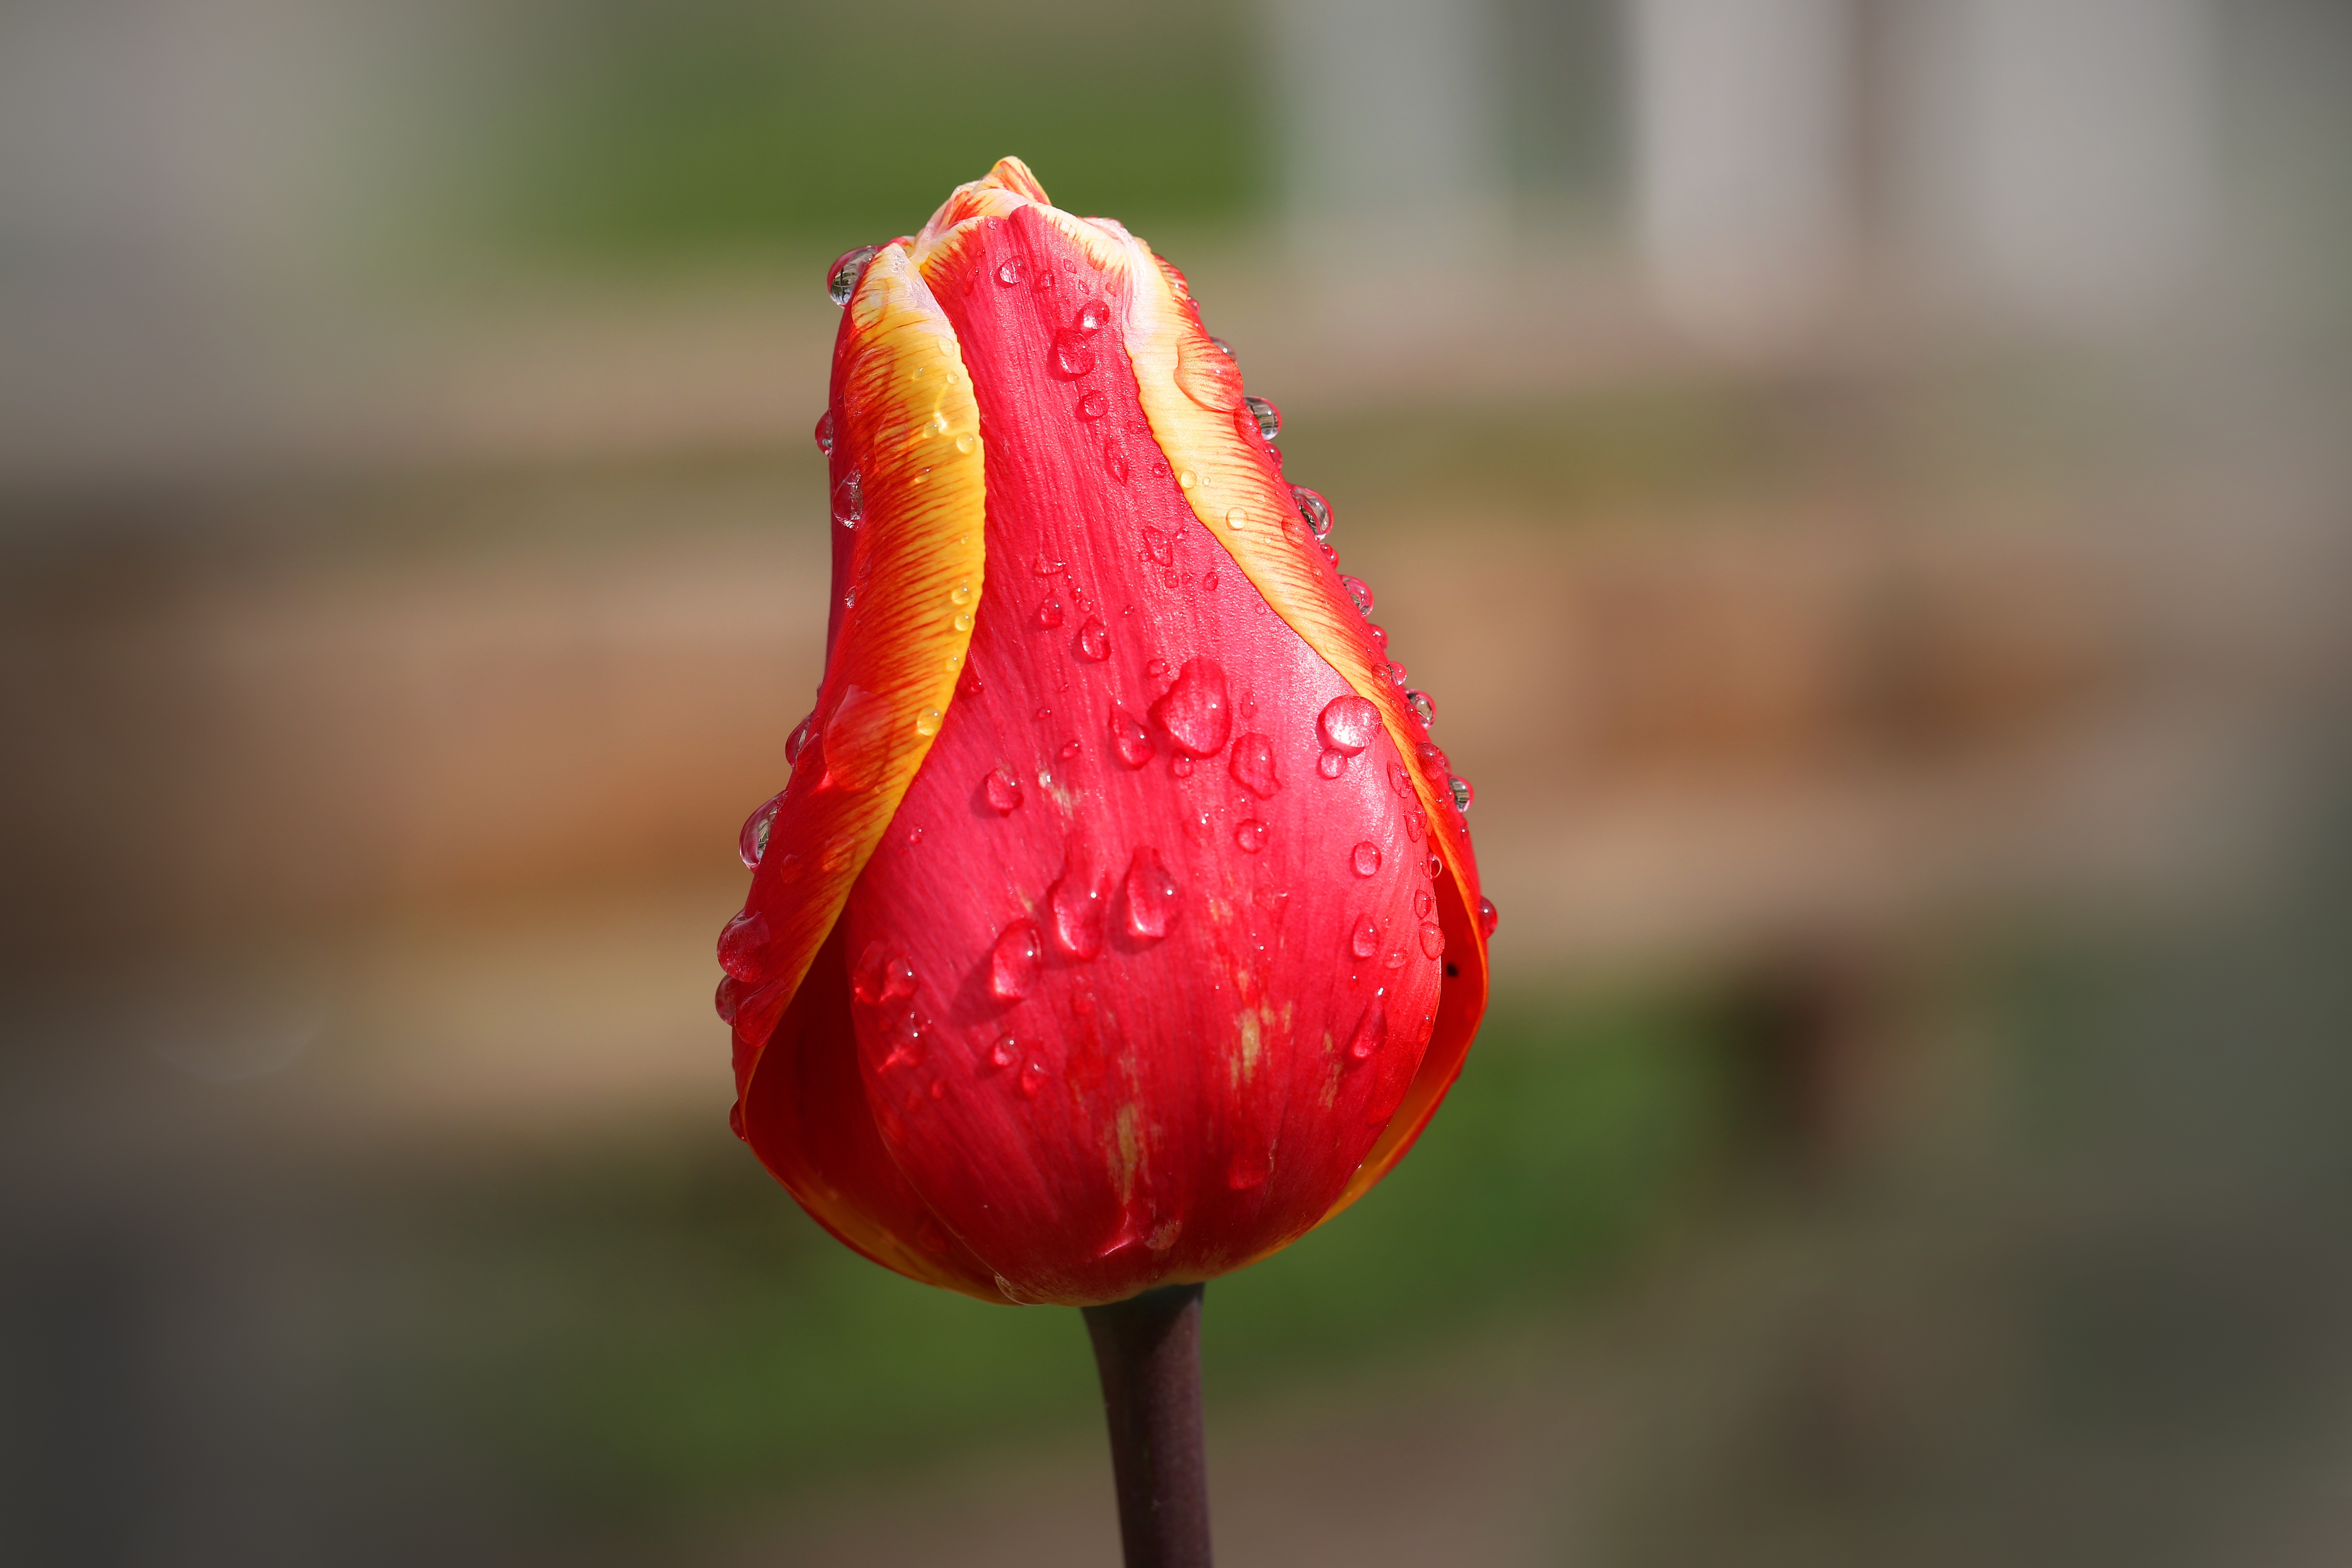
nature, plant, photography, flower, petal, tulip, food, spring, red, produce, color, colorful, yellow, close, flora, flowers, close up, bud, pastellfarben, macro photography, flowering plant, schnittblume, flower bracts, red tulips, plant stem, land plant